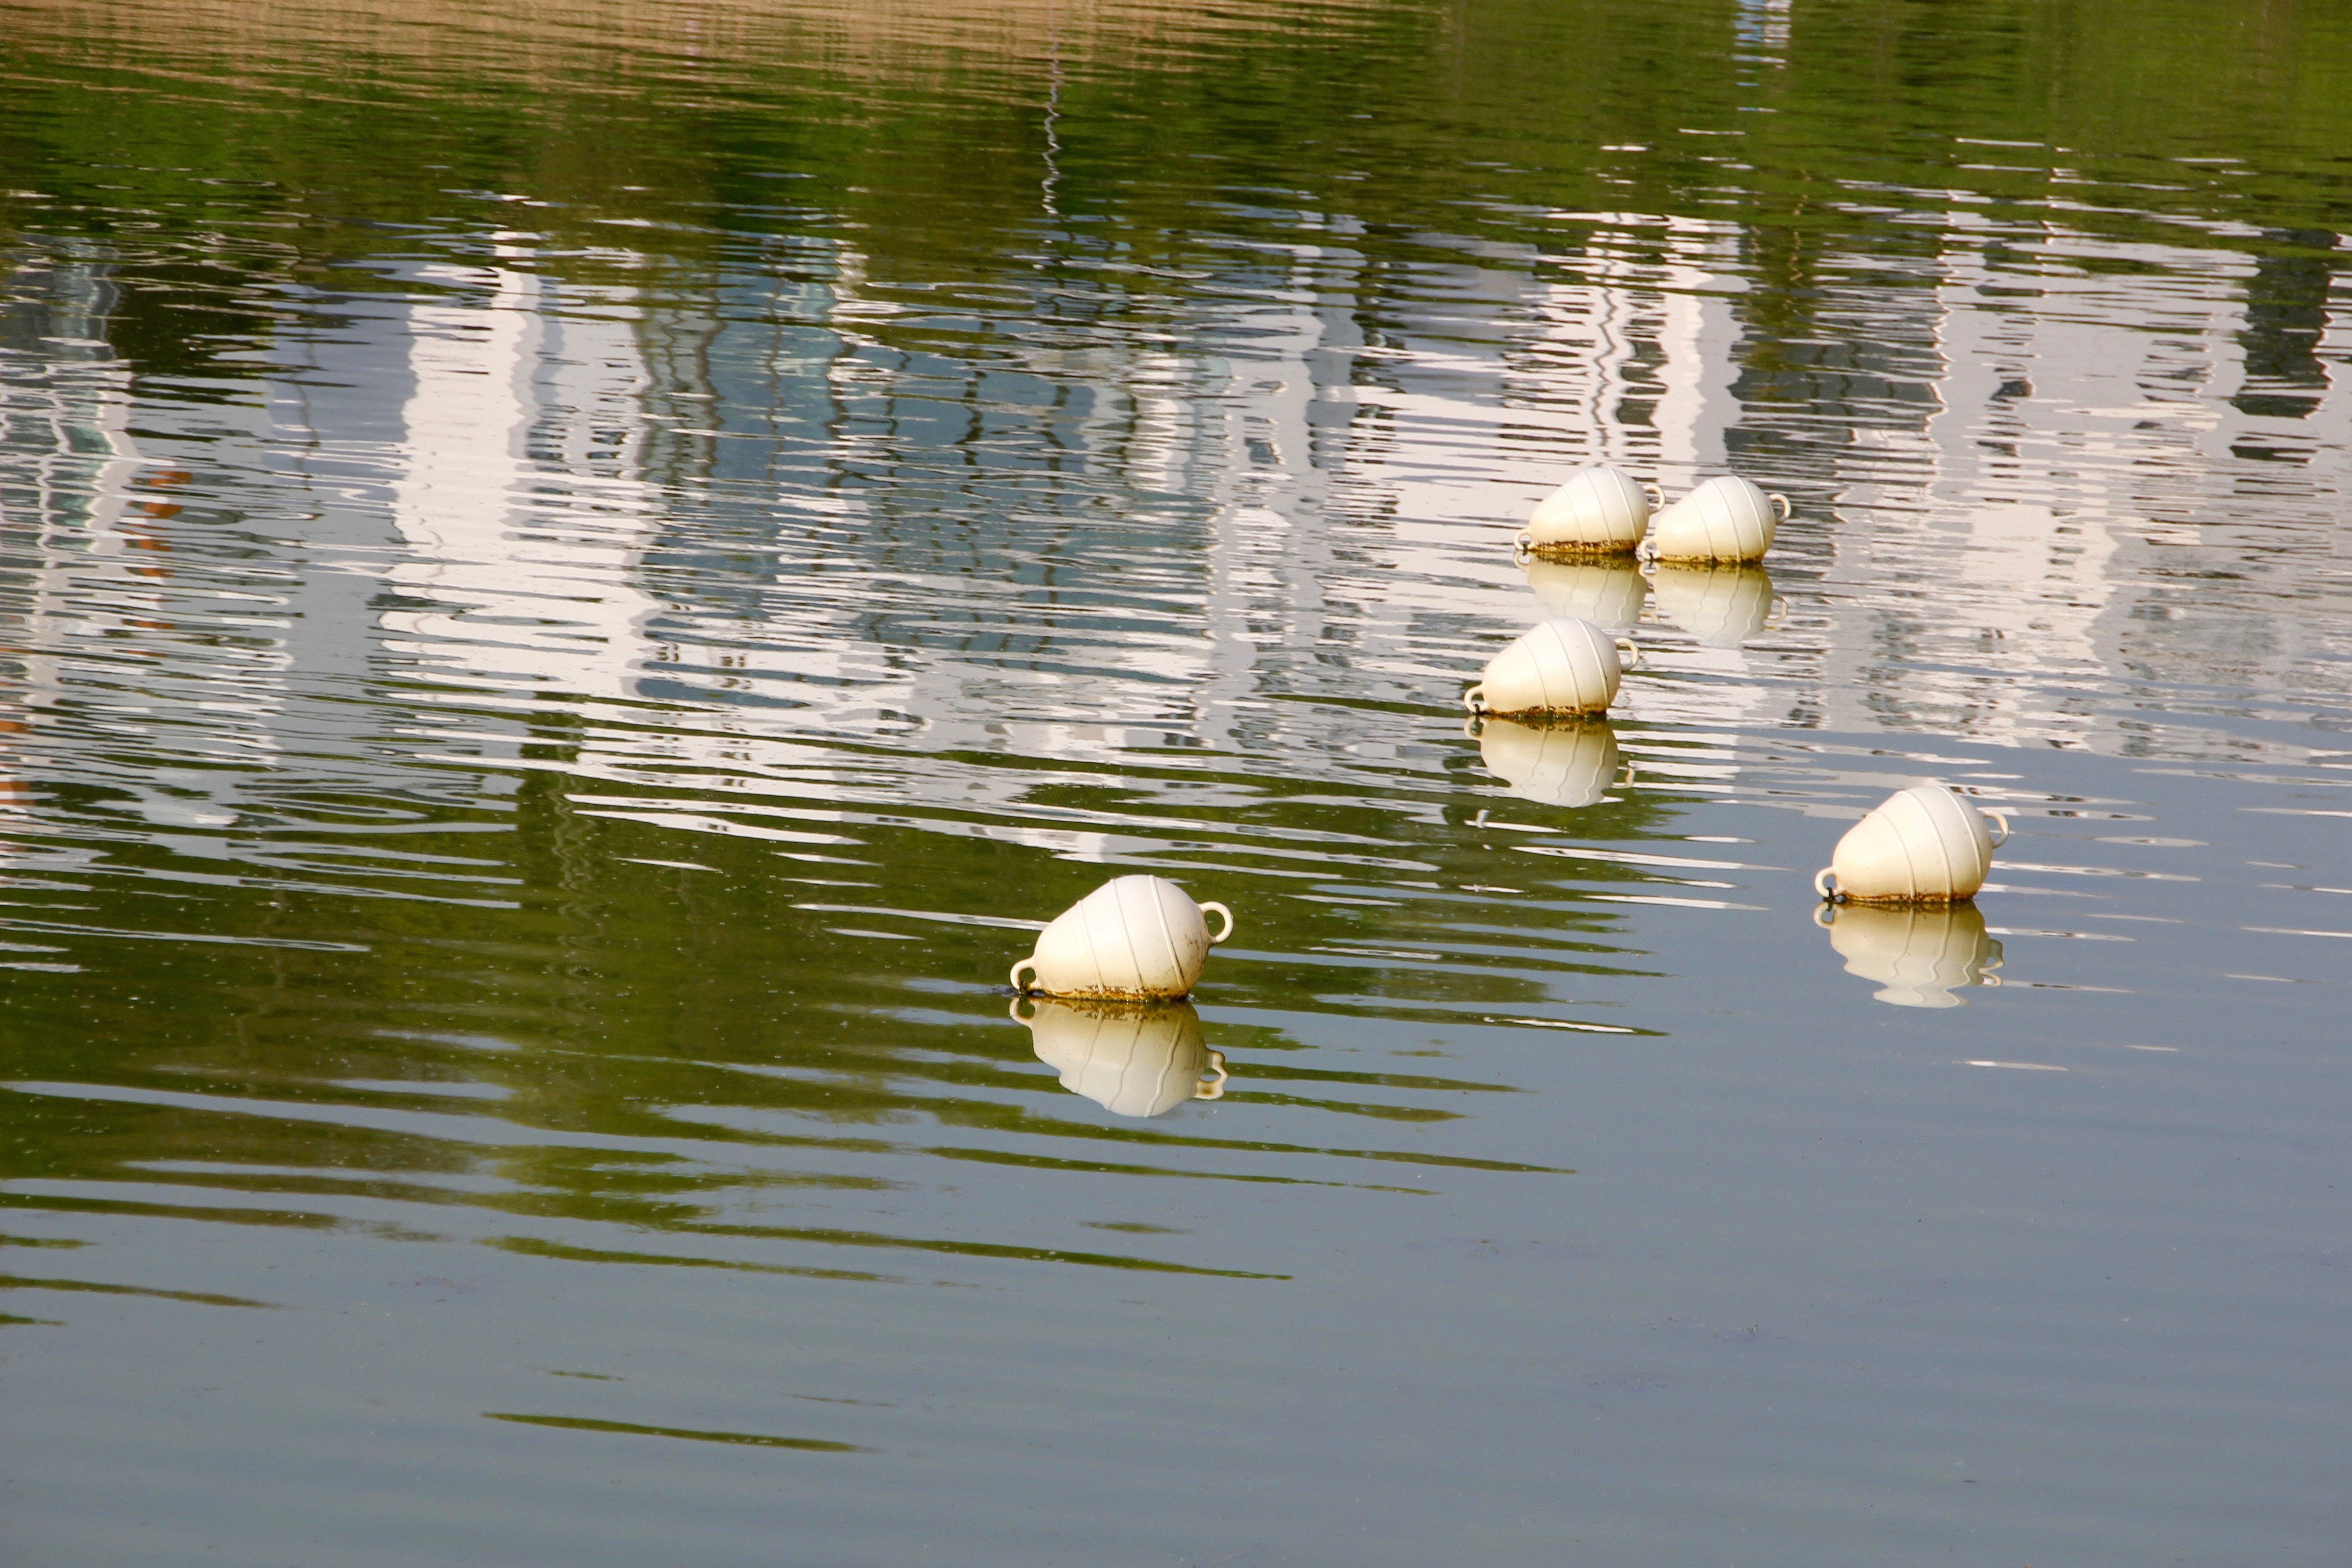
water, nature, bird, wave, lake, pond, wildlife, reflection, fauna, swan, duck, reflections, maritime, waterfowl, water bird, ton, boje, buoys water, light waves, ducks geese and swans